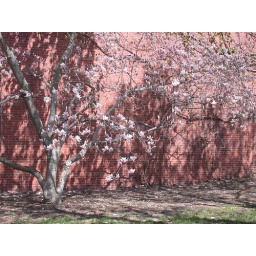
A magnolia tree in front of a red brick wall